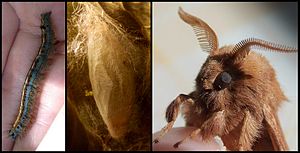
Metamorfose / Zoologi
Metamorfose af Malacosoma neustria
Metamorfose er et begreb, der stammer fra græsk og betyder forandring, forvandling, omdannelse og omformning.